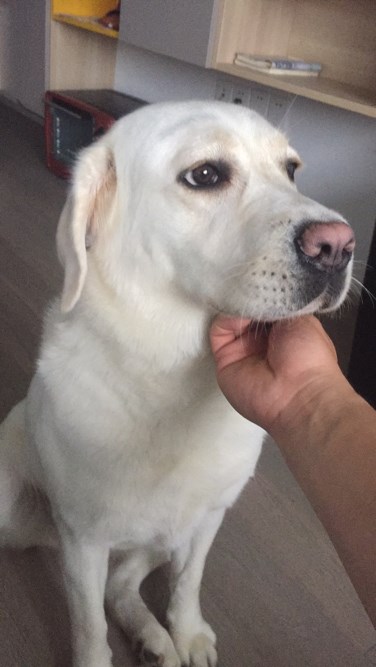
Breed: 3580-n000122-Labrador_retriever